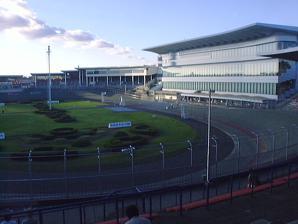
Building: Kagetsu-en Velodrome
Country: Japan
Year built: 1950
Kagetsu-en Velodrome Location Yokohama , Japan Owner Kagetsu-en Kanko Operator Kagetsu-en Kanko Opened 1950 Closed March 31, 2010 Tenants Keirin Kagetsu-en Velodrome ( 花月園競輪場 , Kagetsuen Keirinjyō ) was a velodrome located in Yokohama , Japan, that hosted pari-mutuel Keirin racing, one of Japan 's four authorized "Public Sports" ( 公営競技 , kōei kyōgi ) where gambling is permitted . Kagetsu-en Velodrome featured an oval track with a 400-meter circumference. A typical keirin race, which covered a distance of 2,025 meters, consisted of five laps around the track. Kagetsu-en Velodrome officially closed on March 31, 2010. See also List of cycling tracks and velodromes References